Eric Edwards, Baron Chelmer

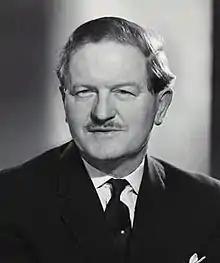
Chelmer by Walter Bird, 1963

Eric Cyril Boyd Edwards, Baron Chelmer , previously styled Sir Eric Edwards, (9 October 1914 – 3 March 1997) was an English solicitor and organiser for the Conservative Party. He was Chairman of the National Executive Committee of the National Union of Conservative and Unionist Associations from 1957 to 1965, and Joint Treasurer of the party from 1965 to 1977.